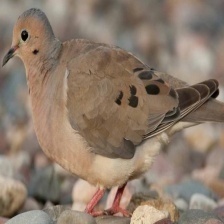
Species: MOURNING DOVE
Scientific name: ZENAIDA MACROURA